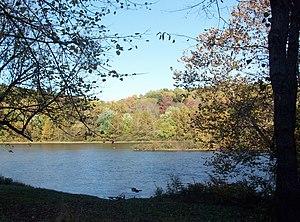
Perry Township est un township situé au nord du comté de Fayette, en Pennsylvanie, aux États-Unis. En 2010, il comptait une population de 2 552 habitants.